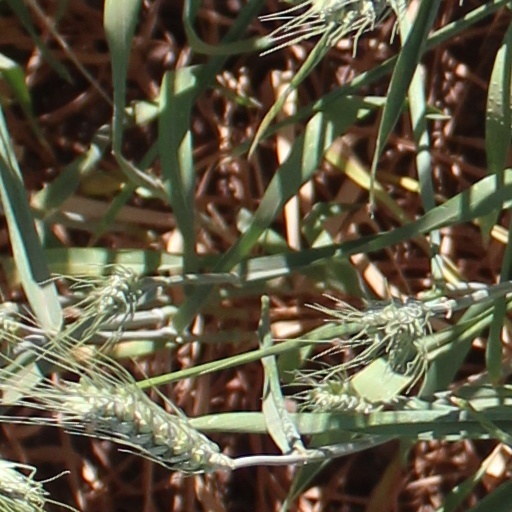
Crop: wheat